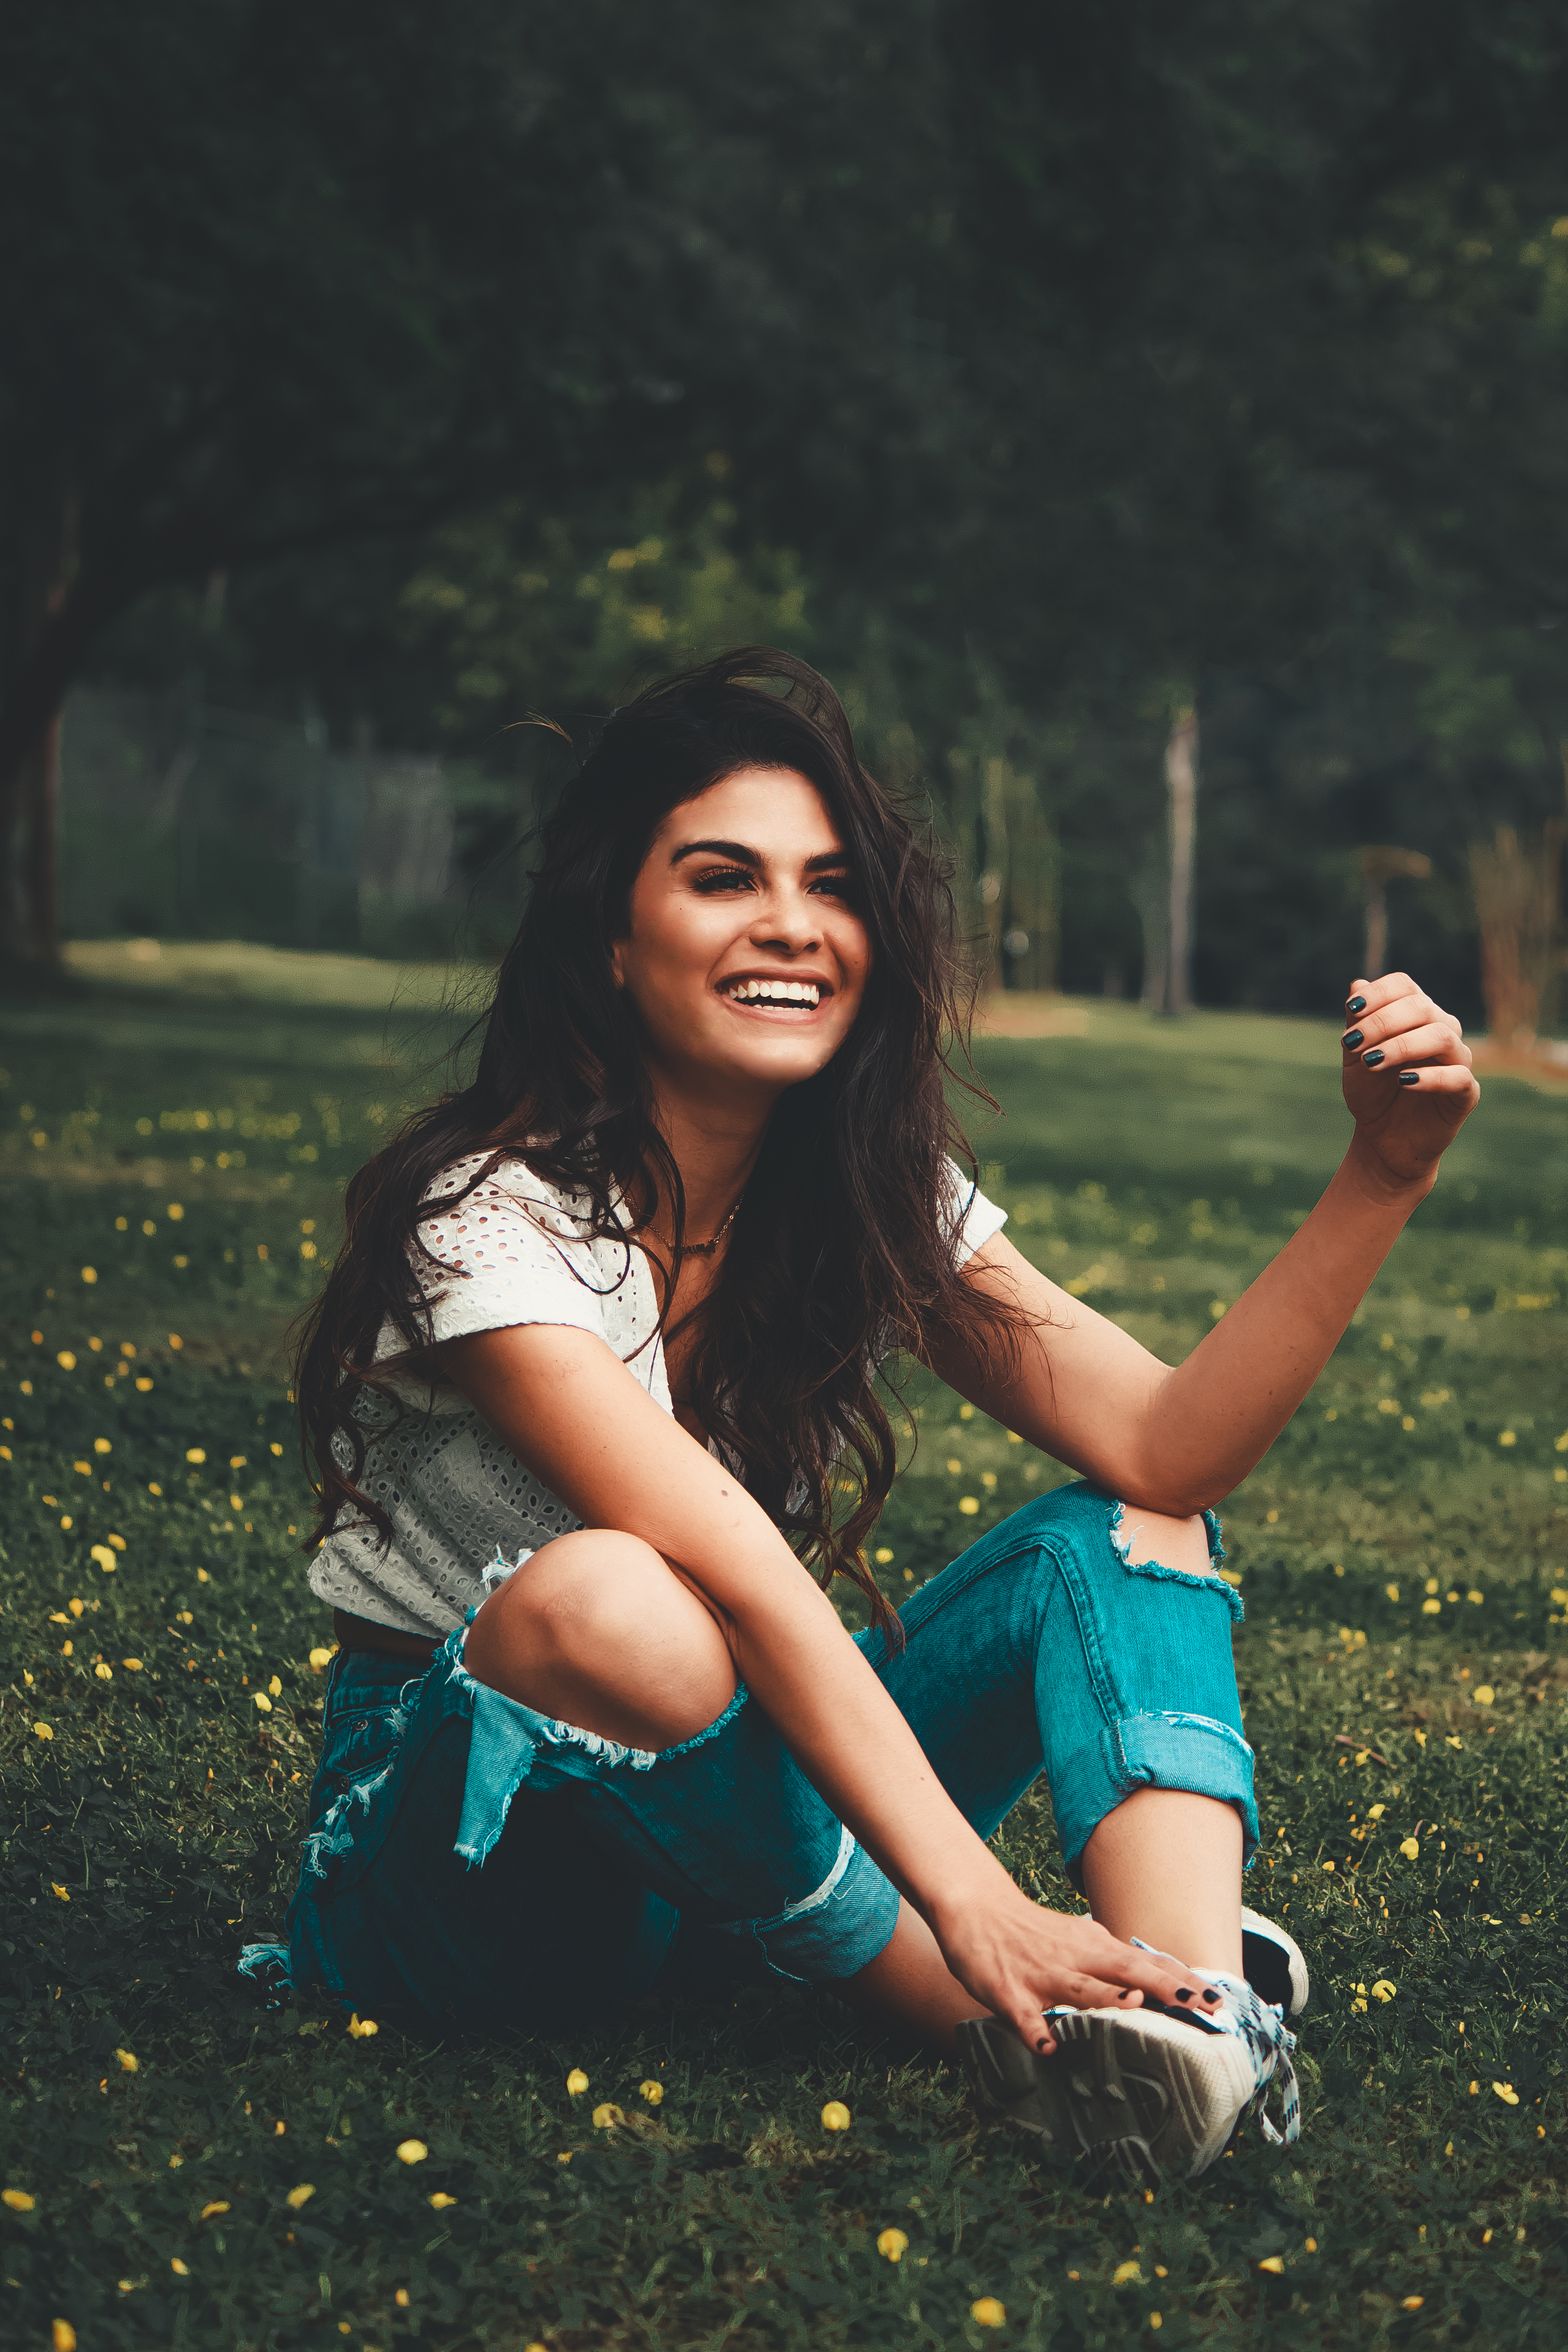
girl, People in nature, hair, green, photograph, lady, facial expression, grass, beauty, skin, smile, light, long hair, hairstyle, leaf, photography, lip, tree, sitting, sunlight, summer, fun, dress, photo shoot, black hair, happy, eye, brown hair, cool, hand, plant, flash photography, Tints and shades, model, gesture, laugh, glasses